Ziana Zain

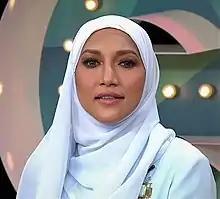
Ziana on "MeleTOP" in 2015

Siti Roziana Zain (born 2 May 1968) is a Malaysian pop singer and actress. Her music career began in the early '90s with her signature single, "Madah Berhelah" followed by hits like "Terlerai Kasih", "Setia Ku Di Sini" and "Puncak Kasih". In 1995, she was crowned Voice of Asia in Kazakhstan.